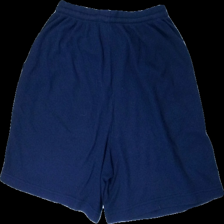
View: back
Type: Shorts
Category: Men
Brand: Nike
Colors: Blue, Yellow
Material: 62% polyester 38% cotton
Pattern: Logo print
Cut: Regular
Season: Summer
Damage location: middle left
Damage 2 location: top left
Damage 3 location: bottom right
Price range: <50
Recommended usage: Export
Description: blå shorts med logga fram, nopprig och hårig